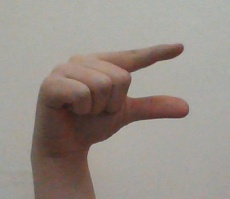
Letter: dal